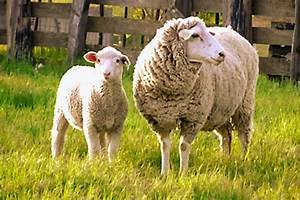
Label: pecora